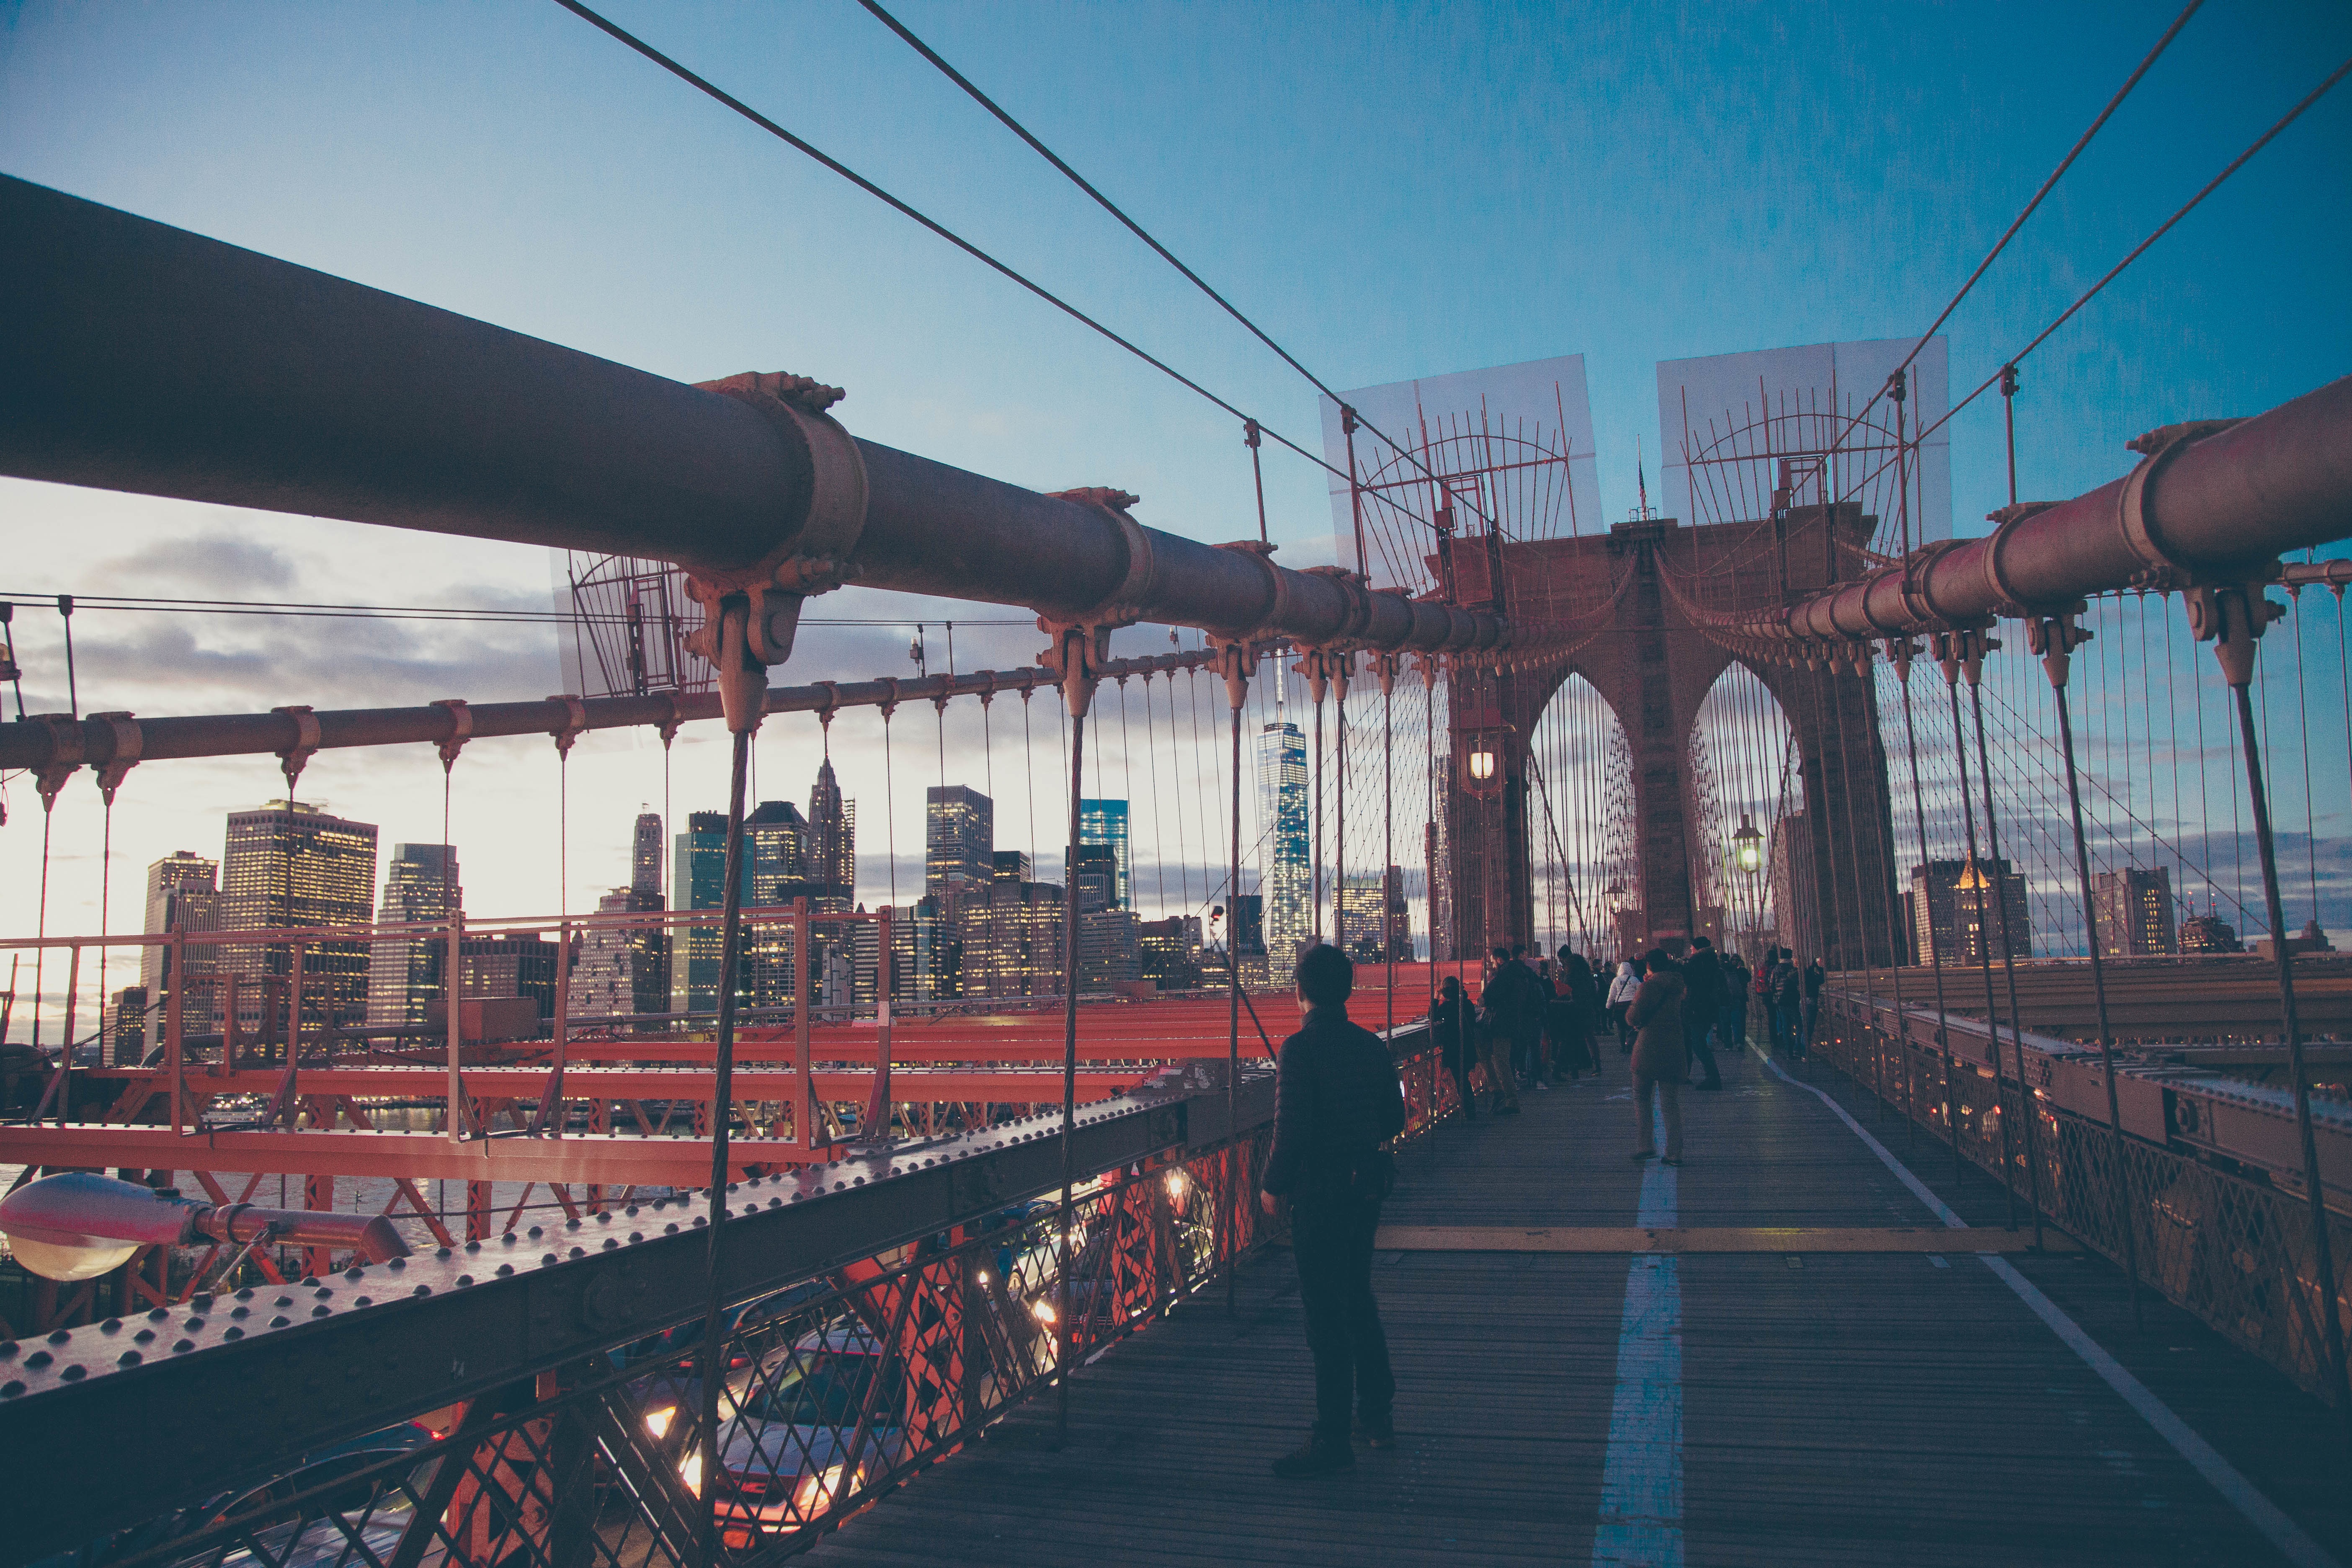
person, architecture, bridge, city, cityscape, transport, evening, twilight, vehicle, industry, port, stadium, waterway